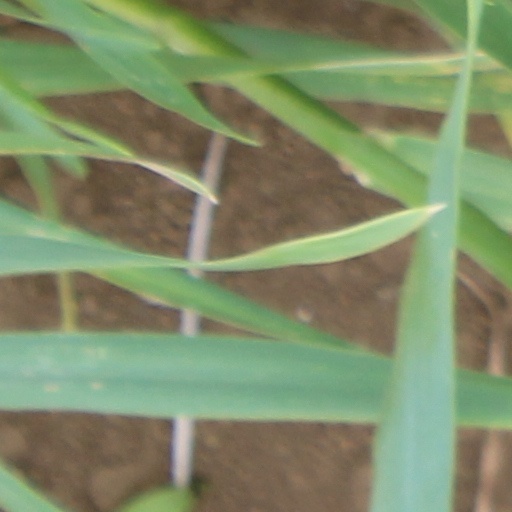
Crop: wheat